Smiggle

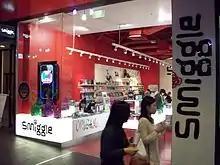
A former Smiggle outlet within Melbourne Central, located in the Melbourne central business district. Closed in early-2013, a larger store opened later that year within the same centre.

Smiggle started as an idea by Stephen Meurs and Peter Pausewang who saw a gap in the market for fun, engaging, collectable, fashionable, and affordable stationery aimed at the 5 to 14 year age group. In late 2002, Meurs started designing, developing and producing the first lines of Smiggle stationery, while Kate Martino was tasked to look for suitable retail sites around Melbourne. They decided on the name, 'Smiggle' as a mashup word for smile and giggle, reflecting their aims for the products. In addition to retailing, Meurs and Pausewang wanted to get into wholesaling, so they entered as late applicants in a Sydney trade fair with just two weeks to prepare. Commenting on that first trade fair, Martino told "Dynamic Business"; "To our amazement the reaction we got was overwhelming so we thought, well we're onto something here." The Smiggle team then recruited a wholesale manager, allowing the wholesaling and retailing arms of the new business to grow in tandem.